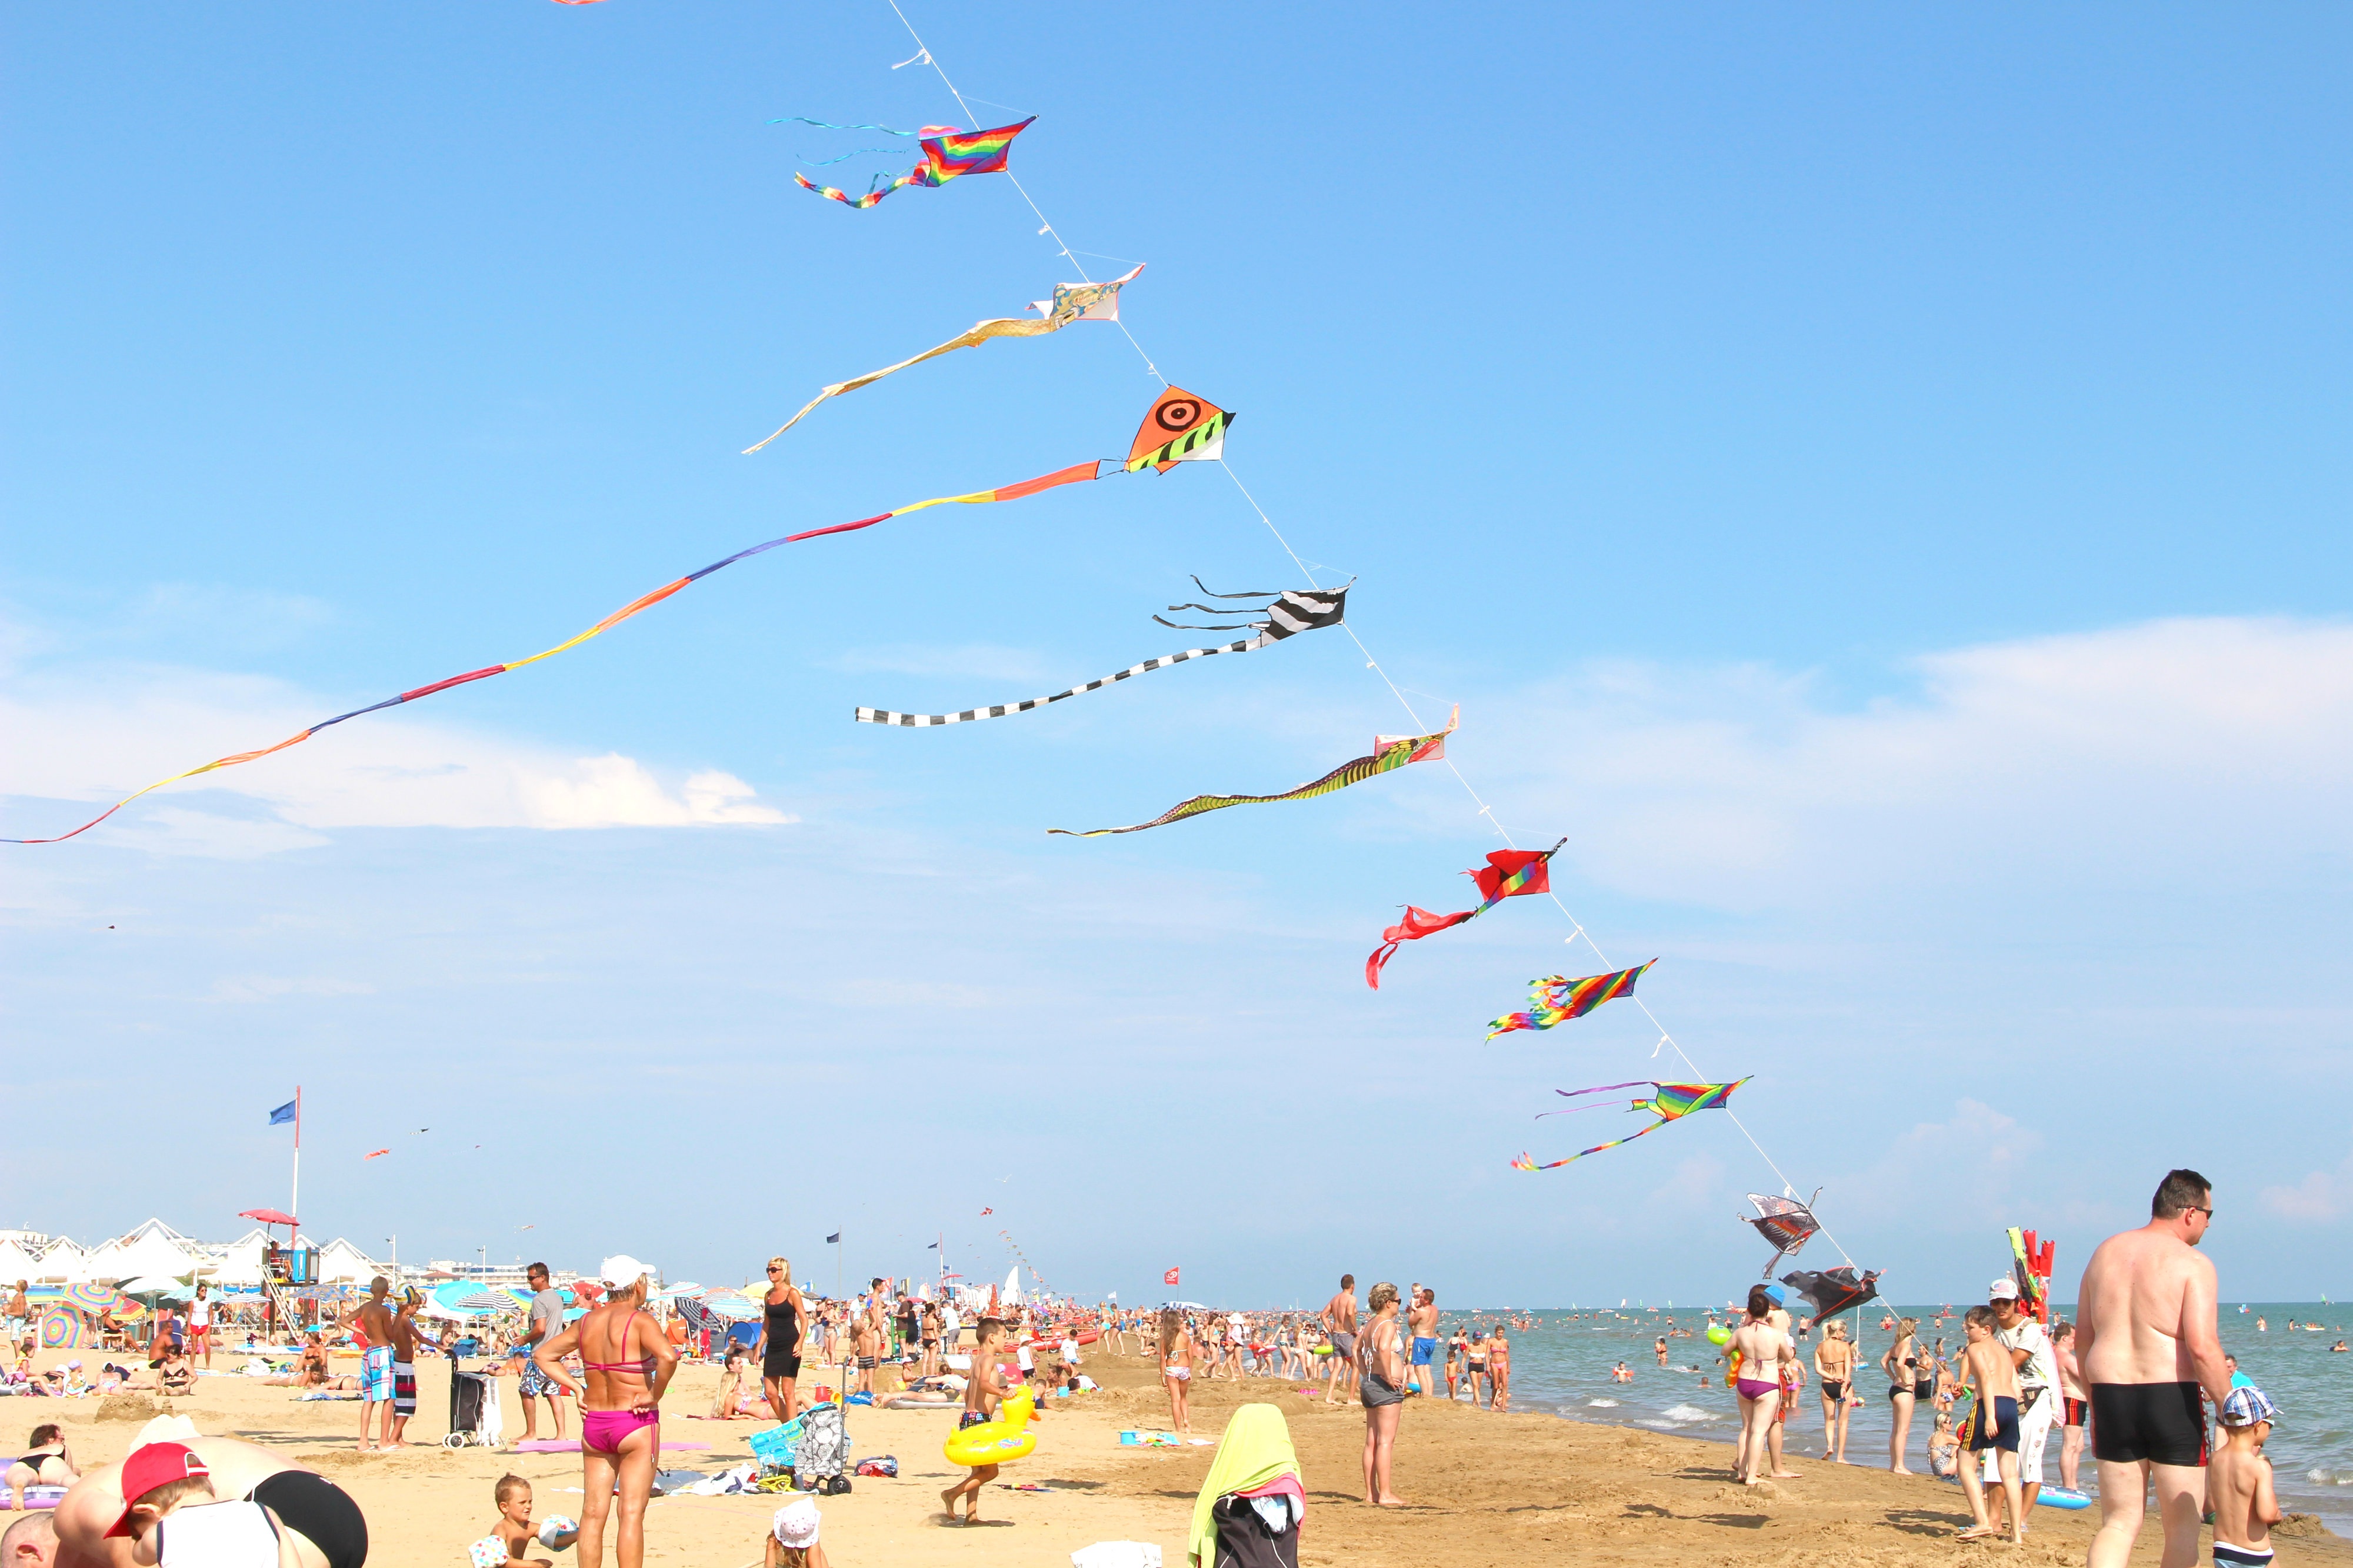
beach, sea, coast, water, rock, sky, mediterranean, kite, holiday, italy, blue, toy, sports, mussels, windsports, kite sports, individual sports, sport kite, bibibone